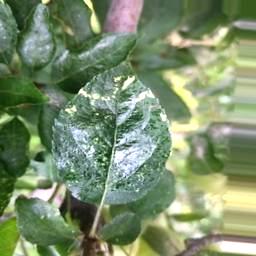
Label: Apple_Mosaic